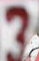
Number: 3